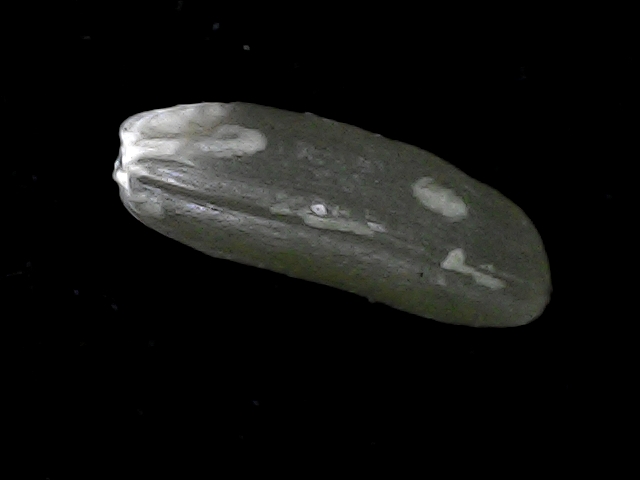
Rice variety: BD56